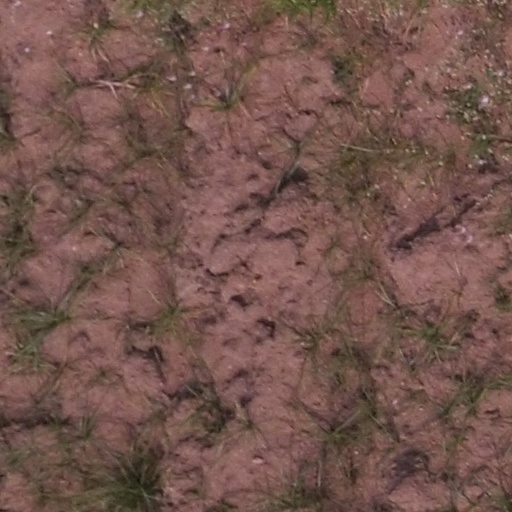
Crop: maize; corn